Jedlik Ányos Secondary Grammar School

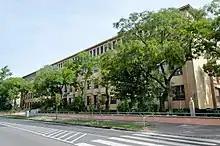
The building

Jedlik Ányos Secondary Grammar School is a high school in Csepel, Budapest, Hungary.